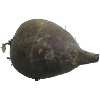
Label: beetroot